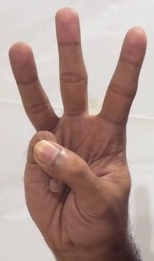
ASL sign: W